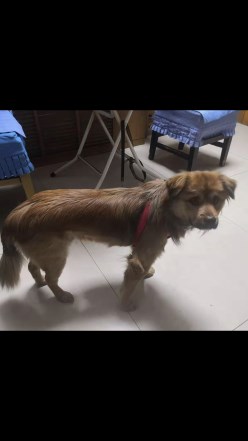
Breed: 3336-n000121-chinese_rural_dog